Matt Kemp

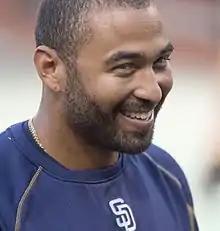
Kemp during his tenure with the San Diego Padres in 2016

Kemp played his first game with the Padres during opening day on April 6, 2015, against his old team, the Dodgers. During that game, Kemp drove in all three runs for the Padres, as the team lost to the Dodgers 6-3.